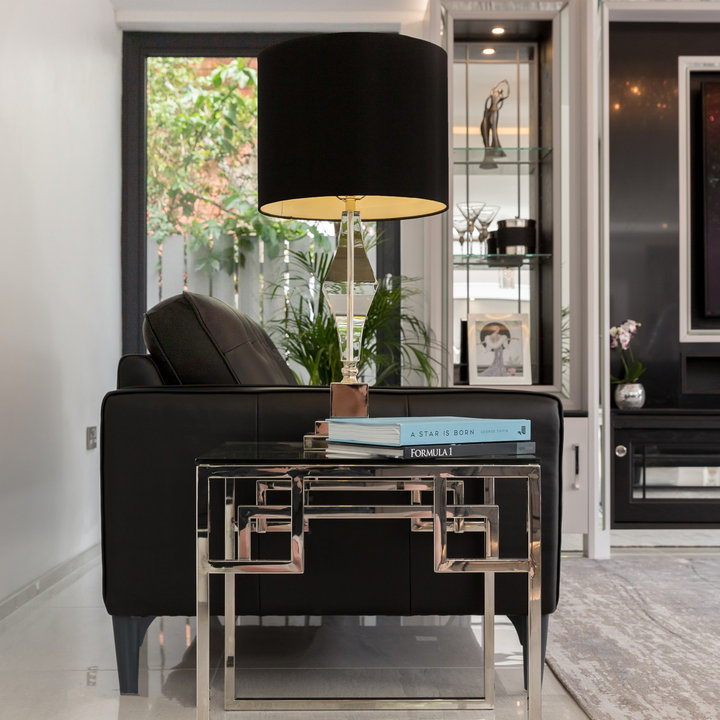
Style: ArtDeco